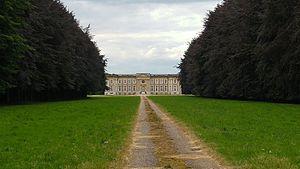
Château de Belbeuf
Le château de Belbeuf est un château du XVIIIᵉ siècle construit par Jean Pierre Prosper Godart de Belbeuf, troisième marquis de Belbeuf.
La famille Godart de Belbeuf est une famille noble originaire de Normandie. Anoblie en 1587, elle possède depuis plusieurs siècles la terre de Belbeuf, érigée en marquisat en 1719.